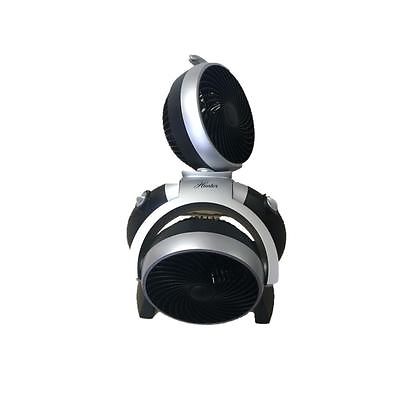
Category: fan